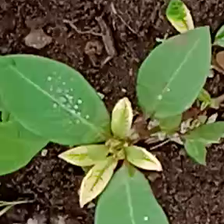
Weed species: Moti_dudhi(Euphorbia_geneculata_L)